El Salvador

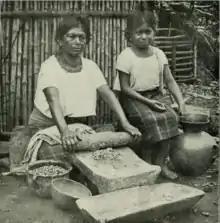
Woman and girl in El Salvador making bread, 1910

In early 1822, the authorities of the newly independent Central American provinces, meeting in Guatemala City, voted to join the newly constituted First Mexican Empire under Agustín de Iturbide. El Salvador resisted, insisting on autonomy for the Central American countries. A Mexican military detachment marched to San Salvador and suppressed dissent, but with the fall of Iturbide on 19 March 1823, the army decamped back to Mexico. Shortly thereafter, the authorities of the provinces revoked the vote to join Mexico, deciding instead to form a federal union of the five remaining provinces (Chiapas permanently joined Mexico at this juncture) known as the Federal Republic of Central America. El Salvador declared its independence from the Federal Republic of Central America on 30 January 1841. El Salvador joined Honduras and Nicaragua in 1896 to form the Greater Republic of Central America, which dissolved in 1898.